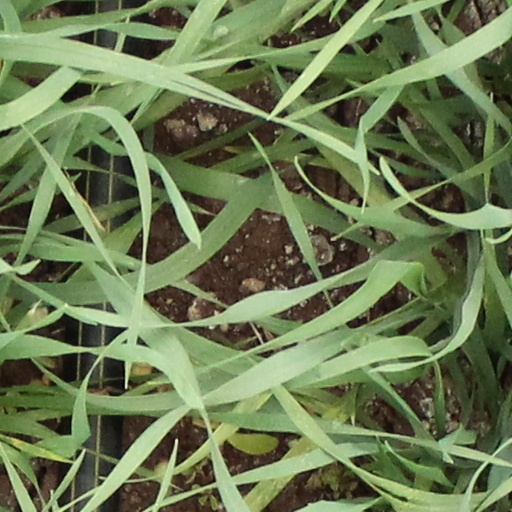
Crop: wheat